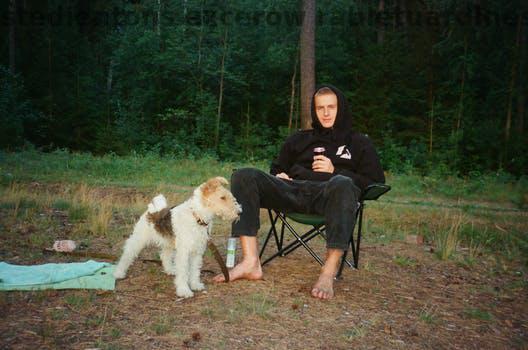
Label: Watermark